V1 Saliency Hypothesis

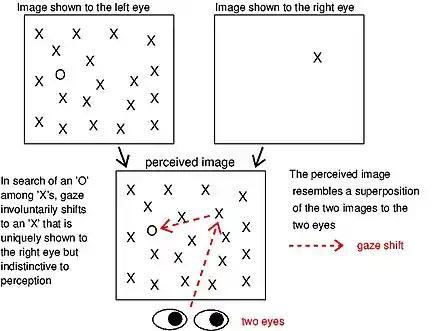

V1SH was proposed in late 1990's by Li Zhaoping. It was uninfluential initially since for decades it has been believed that attentional guidance is essentially or only controlled by higher-level brain areas. These higher-level brain areas include the frontal eye field and parietal cortical areas in the frontal and more anterior part of the brain, and they are believed to be intelligent for attentional and executive control. In addition, the primary visual cortex, V1, located in occipital lobe in the back or posterior part of the brain, has traditionally been thought of as a low-level visual area that plays mainly a supporting role to other brain areas for their more important visual functions. Opinions started to change by a surprising piece of behavioral data: an item uniquely shown to one eye --- an ocular singleton --- among similarly appearing items shown to the other eye (using e.g. a pair of glasses for watching 3D movies) can attract gaze or attention automatically. An example is illustrated in this figure. Here, an image containing a single letter 'X' is shown to the right eye, and another image containing an array of the same 'X's and a letter 'O' is shown to the left eye. In such a situation, human observers normally perceive an image resembling a superposition of the two monocular images, such that they see an array of all the 'X's and the single 'O'. The 'X' arising from the right-eye image will not appear distinctive. Nevertheless, even when they are doing a task to search (in their perceived image) for the unique and perceptually distinctive 'O' as quickly as possible, their gaze automatically or involuntarily shifts to the 'X' arising from the right-eye image, often before their gaze shifts to the 'O'. Attention capture by such an ocular singleton occurs even when observers fail to guess whether this singleton is present (if it were absent in this example figure, all 'X's and the single 'O' would be shown to the left eye only). This observation was counter-intuitive, was easily reproduced by other vision researchers, and was uniquely predicted by V1SH. Since V1 is the only visual cortical area with neurons tuned to eye of origin of visual inputs, this observation strongly supports V1's role in guiding attention.